Robert Madgwick

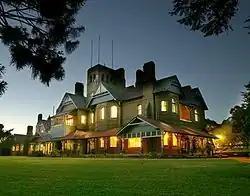
Booloominbah, original facility of the University of New England, as seen in 2009

New England University College, established in 1938 under the University of Sydney, was still a small, fledgling institution. At the time of Madgwick's appointment, the college had 202 full-time students, two faculties – arts and science – and no professors, only lecturers. Most of the school's activities and facilities were contained in a single building- Booloominbah. The "New South Wales State Government Act", which created the college, stipulated that it would become independent as soon as it was considered ready. The school, however, had made little progress towards official autonomy. A formal request for funding and support to go independent submitted to the state by the school in September 1944 had gone unanswered. In May 1945, the University of Sydney Senate mandated that the college be emancipated within seven years, but had thereafter taken no further action to ensure that its order was accomplished. Among Madgwick's most pressing concerns upon assuming the office of warden was to resolve the question of independence for the school.